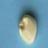
Maize quality: Good